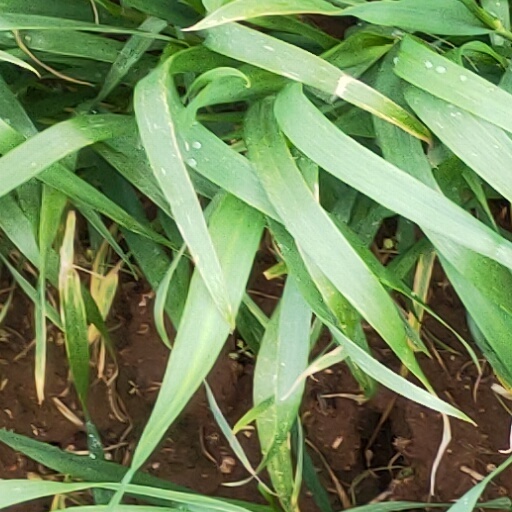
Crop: wheat